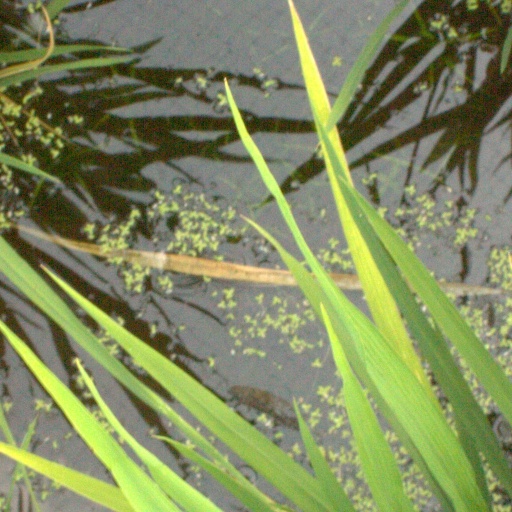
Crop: rice